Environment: real
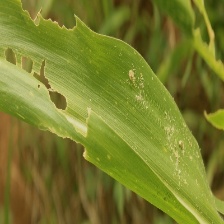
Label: fall_armyworm